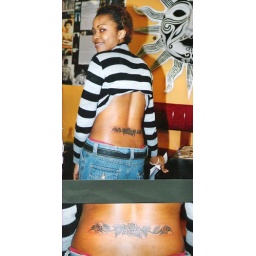
lovely roses tattoo on a lovely girl by dublin ireland tattoo artist 'Pluto'